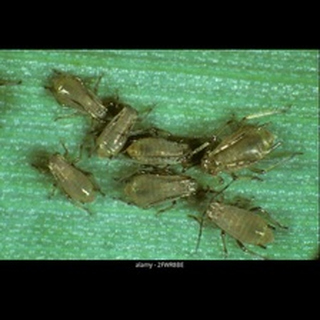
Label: wheat_aphid